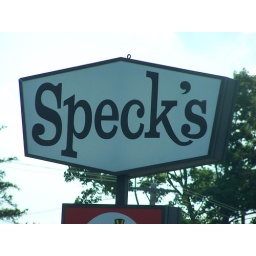
Speck's broasted chicken sign in Collegeville, PA